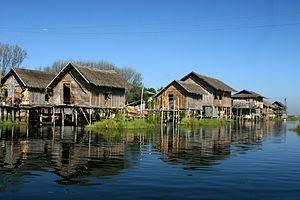
Le lac Inle est un lac d'eau douce situé dans les montagnes de l'État shan, dans l'Est de la Birmanie. C'est une destination touristique majeure du pays, dont c'est le second plus grand lac, avec une surface estimée de 12 000 hectares, et un des plus hauts, à 884 m. Sa profondeur moyenne n'est que de 2,10 m à la saison sèche mais elle peut dépasser 4 m à la saison des pluies.